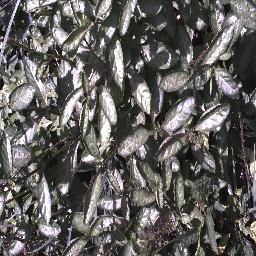
Label: snake_weed